Supermarine Seafire

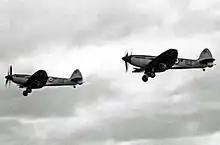
Operational Seafire F.47s of 1833 Squadron RNVR in May 1953

The Spitfire's original role, in which it proved formidable, was that of short-range land-based interceptor. As a carrier based fighter, the design was a compromise and suffered many losses through structural damage that was inflicted by heavy landings on carrier decks: a problem that continued even with the strengthening introduced by the Mk.II. The Seafire had a narrow undercarriage track, which meant that it was not well suited to deck operations. The many modifications had shifted the centre-of-gravity aft, making low-speed control difficult and the aircraft's stall characteristics meant that it was difficult to land accurately on the carrier, resulting in many accidents. Other problems included the Spitfire's short range and endurance (acceptable for an interceptor but not for carrier operations), limited weapons load and that it was dangerous to ditching. The first Seafire variant to overcome many of these problems was the Mk.XVII with its new undercarriage design, reinforced structure and extra fuel tanks, although there were still some compromises and it entered service well after the war was over.